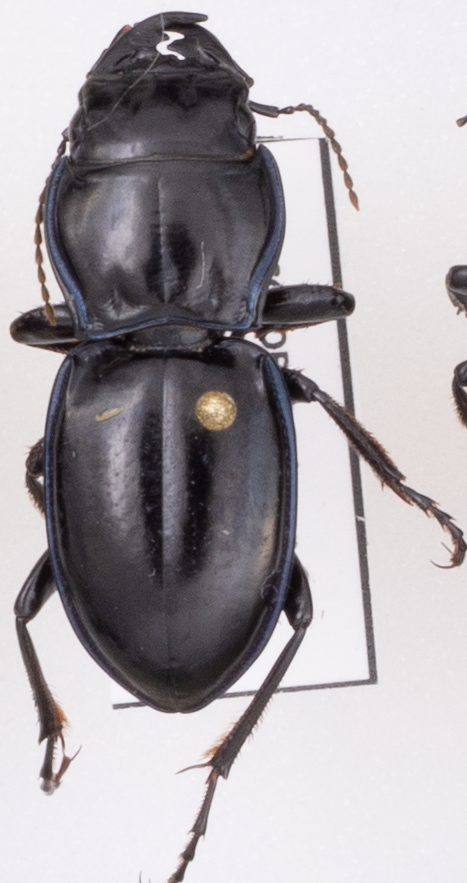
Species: Pasimachus elongatus
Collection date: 2022-08-24
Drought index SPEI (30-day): -0.786
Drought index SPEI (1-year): -1.578
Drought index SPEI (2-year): -1.69